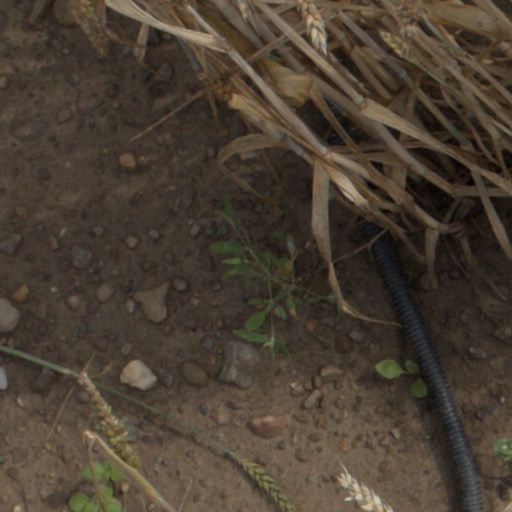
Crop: wheat